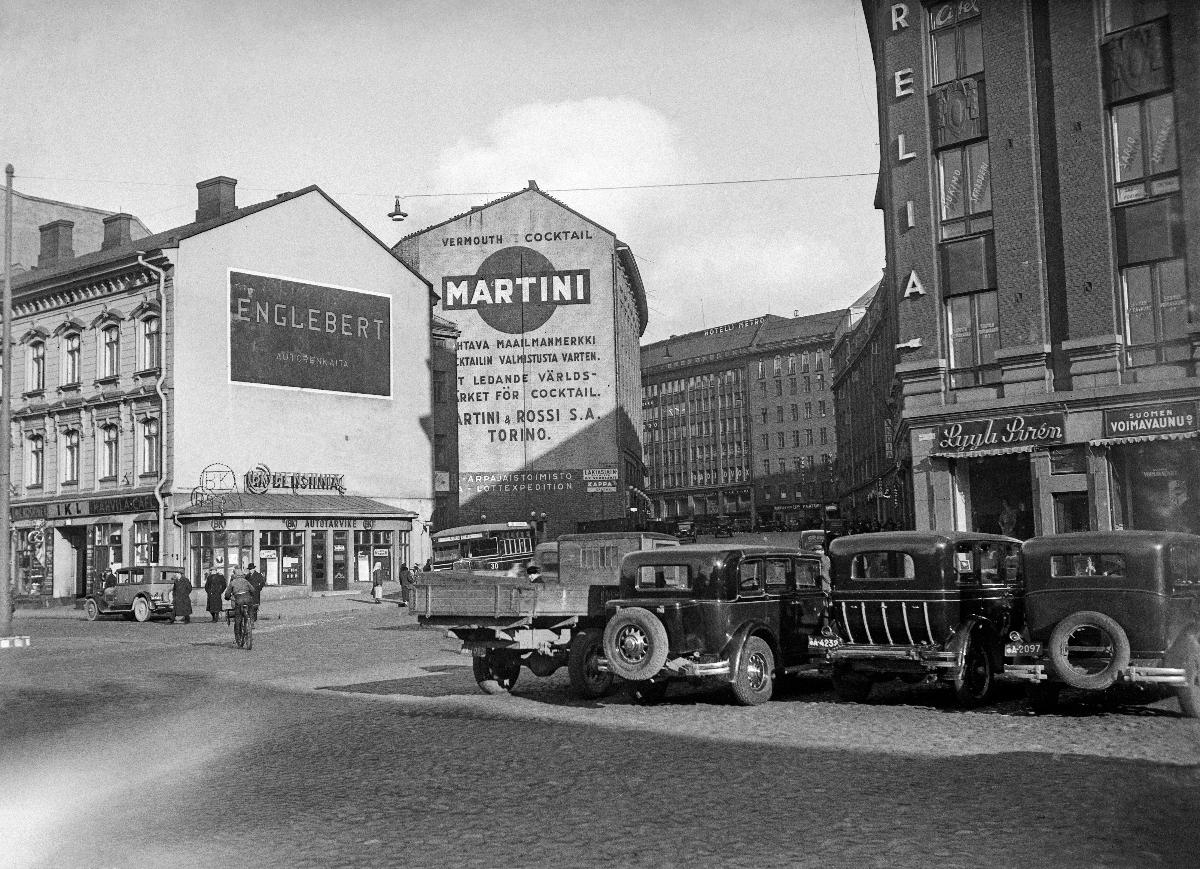
Seinämainoksia Helsingissä
Väggreklamer i Helsingfors; Wall advertisements in Helsinki
sisällön kuvaus: Seinämainoksia Kaisaniemenkadulla Helsingissä 1936. content description: Wall advertisements on Kaisaniemenkatu in Helsinki 1936. innehållsbeskrivning: Väggreklamer på Kaisaniemigatan i Helsingfors 1936.
Kuvaaja: Sundström, Hugo, kuvaaja
Vuosi: 1936
Paikka: Kaisaniemenkatu; Pohjoismaat, Suomi, Uusimaa, Helsinki
Aiheet: mainokset; mainonta; rakennukset; kaupungit (alueet); kadut; autot; HBL; advertisements; advertising; buildings; advertisement; city; cities; streets; cars; reklamer; reklam (marknadsföring); byggnader; reklamering; städer; gator; bilar